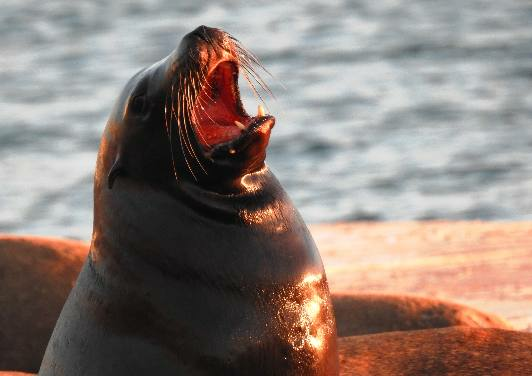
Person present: No